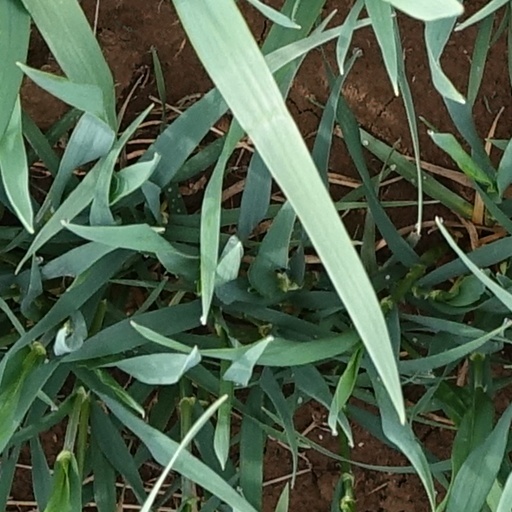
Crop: wheat